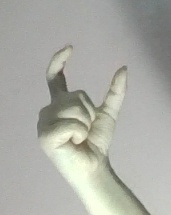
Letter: nun